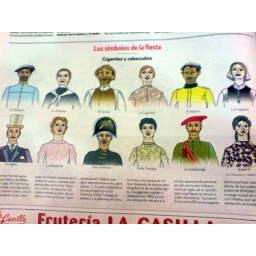
abtffn8aaa.wordpress.com/, My feet in the sky of Bilbao and my head in San Francisco street